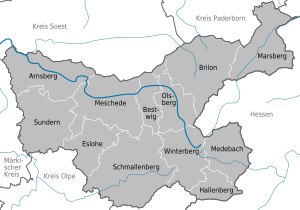
Hochsauerlandkreis / Byer og kommuner
Byer og kommuner
Hochsauerlandkreis ligger i regeringsdistriktet Arnsberg i Nordrhein-Westfalen. Kreisen omfatter den centrale del af Sauerland.